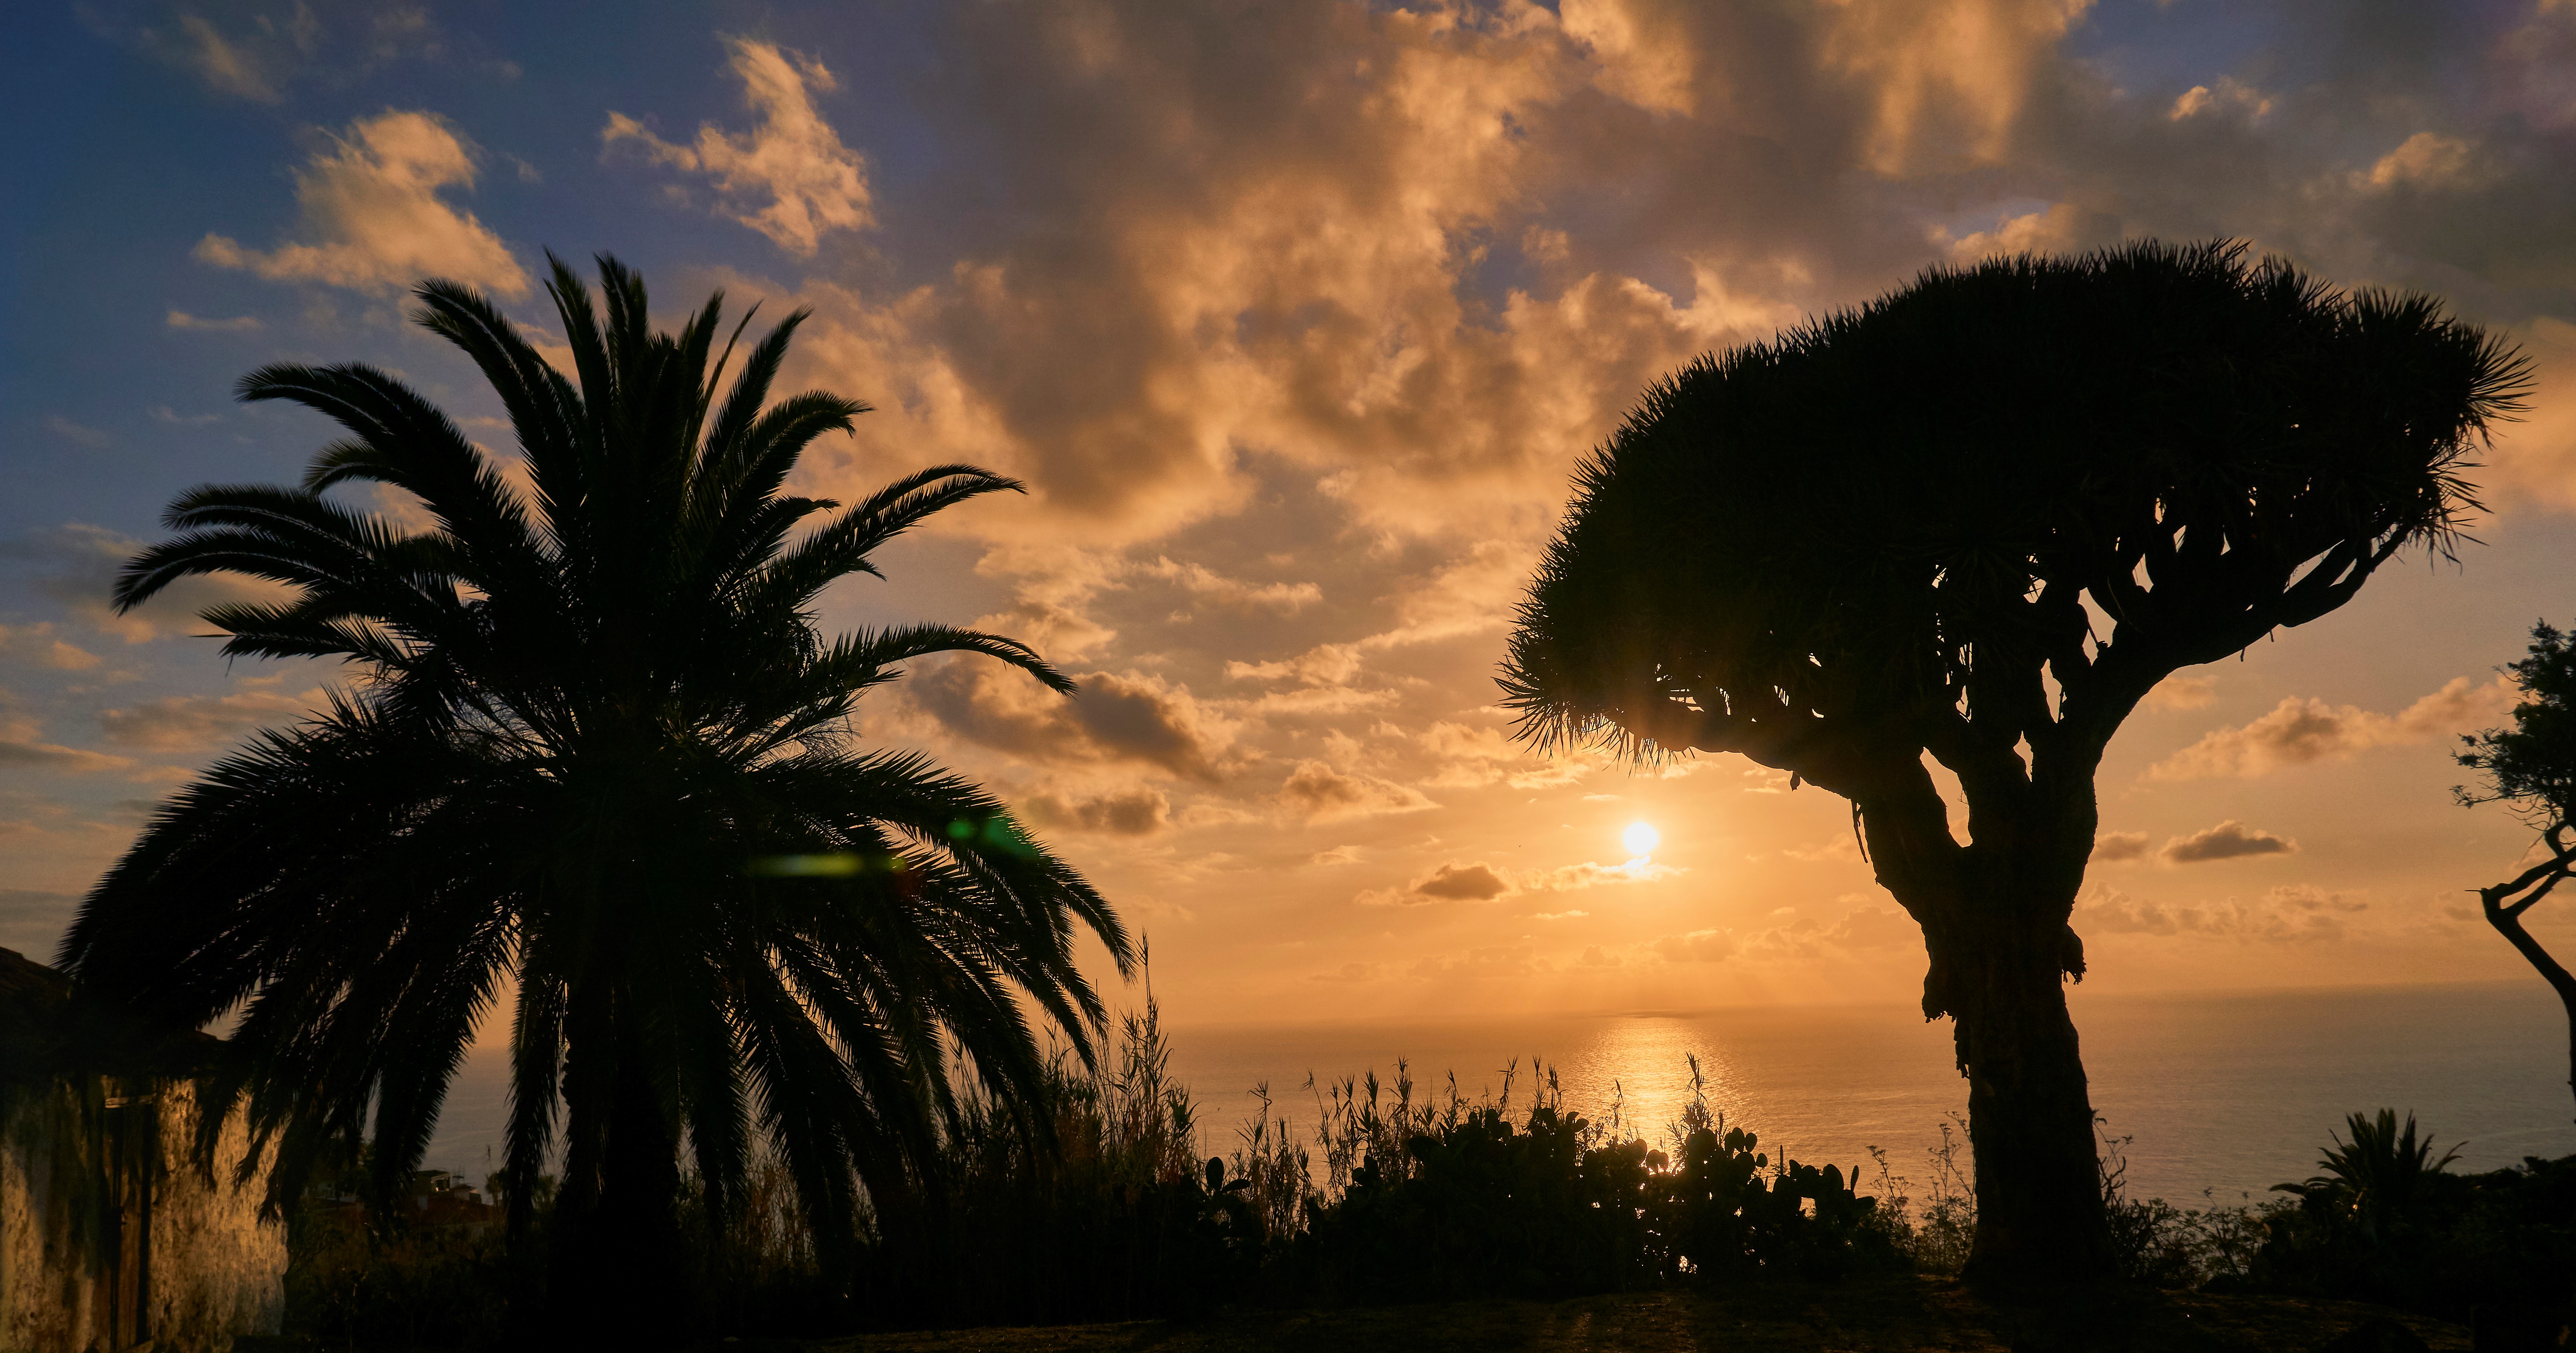
plant, tree, house, sky, palm tree, nature, arecales, sunset, cloud, woody plant, morning, afterglow, borassus flabellifer, evening, attalea speciosa, tropics, sunrise, elaeis, dusk, backlighting, landscape, sunlight, horizon, silhouette, date palm, sun, photography